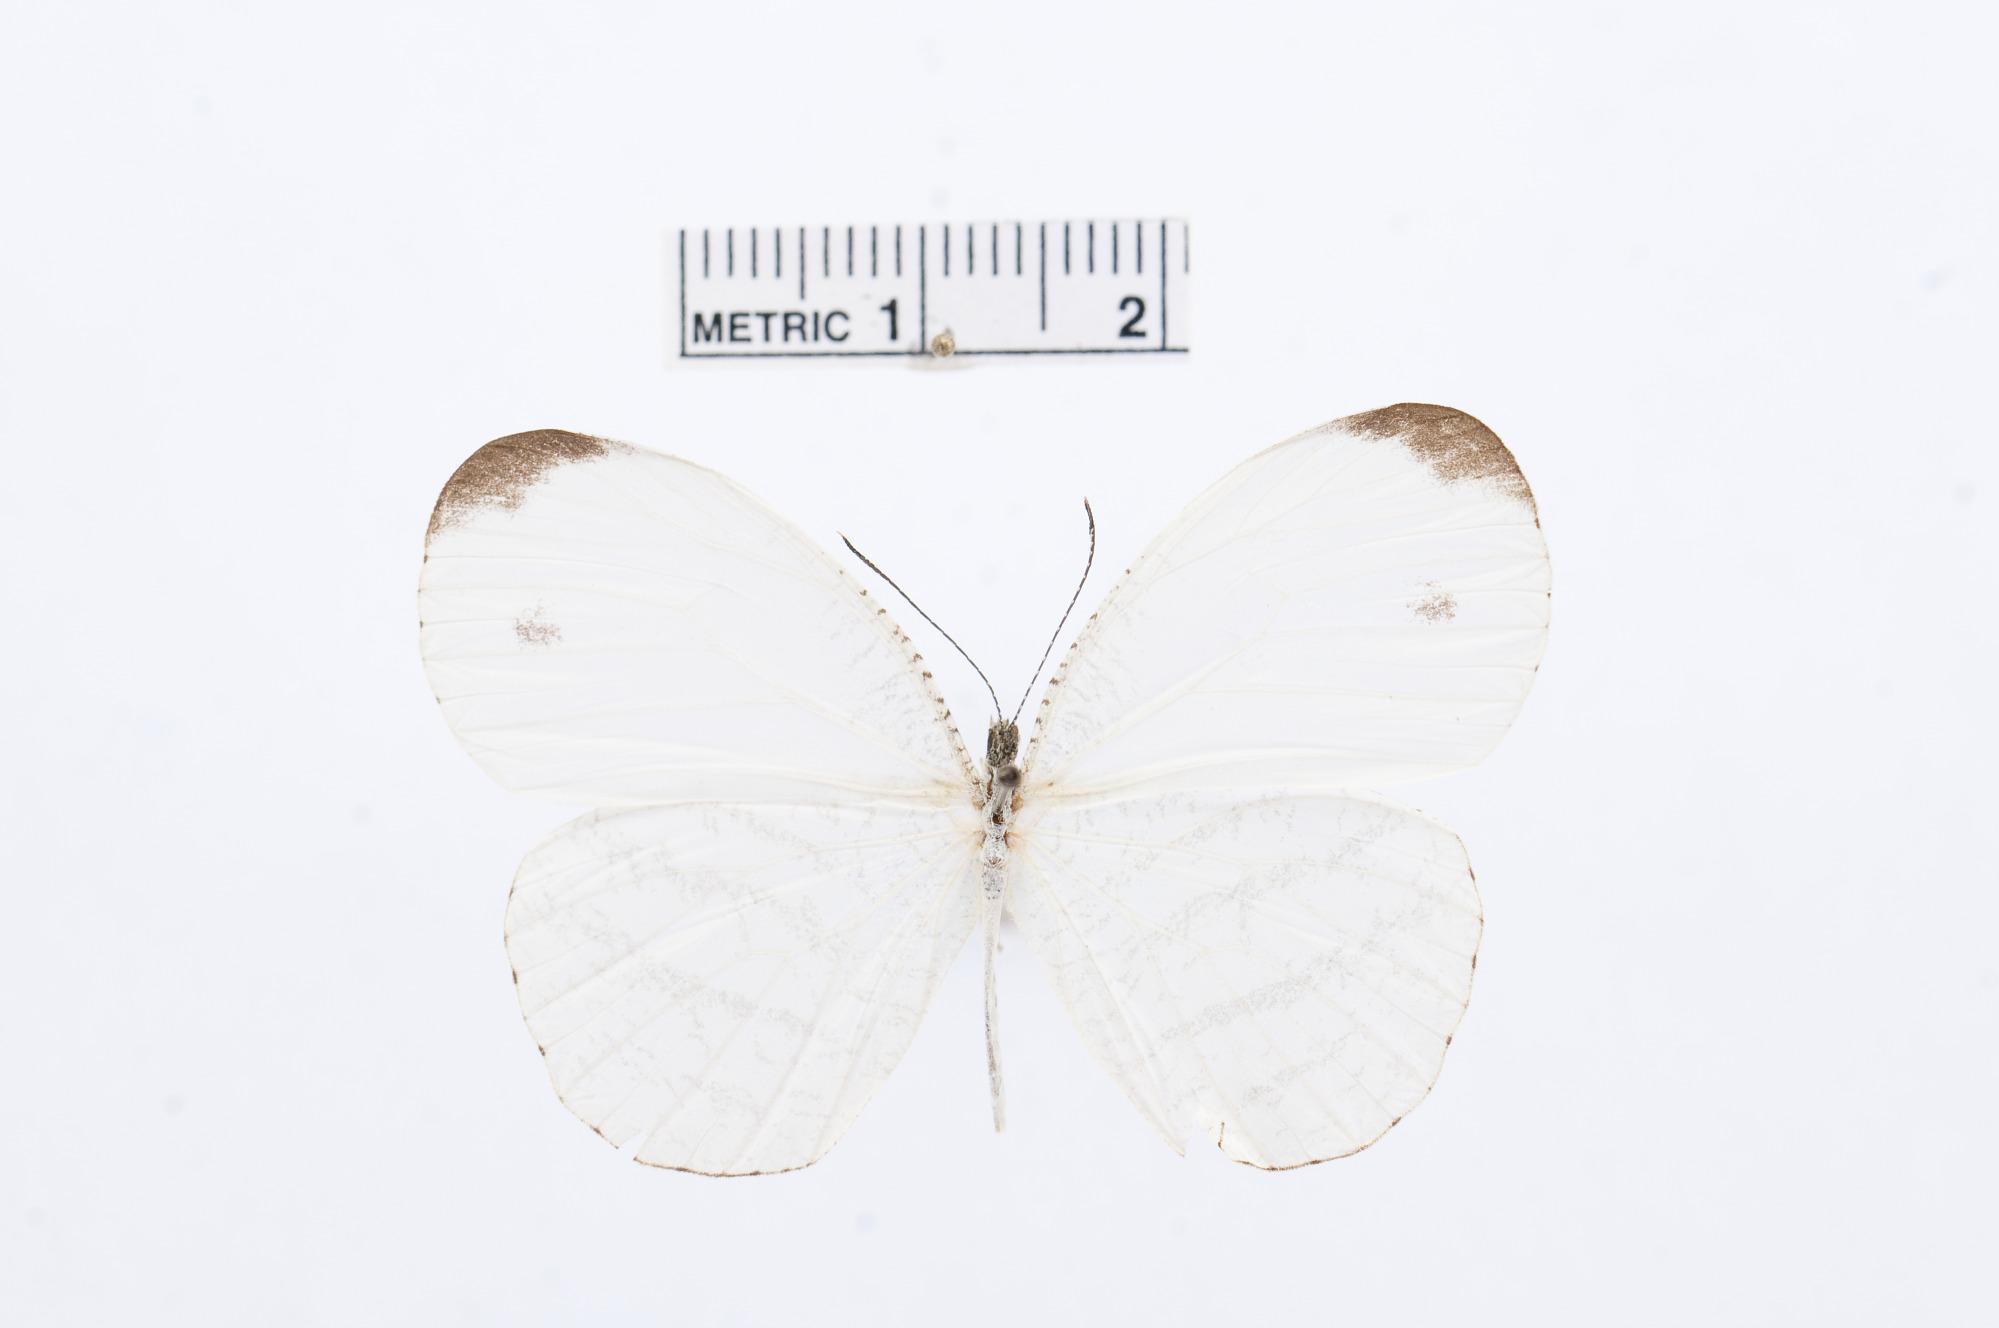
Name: Leptosia hybrida
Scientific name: Leptosia hybrida
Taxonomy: Animalia, Arthropoda, Hexapoda, Insecta, Lepidoptera, Pieridae, Pierinae